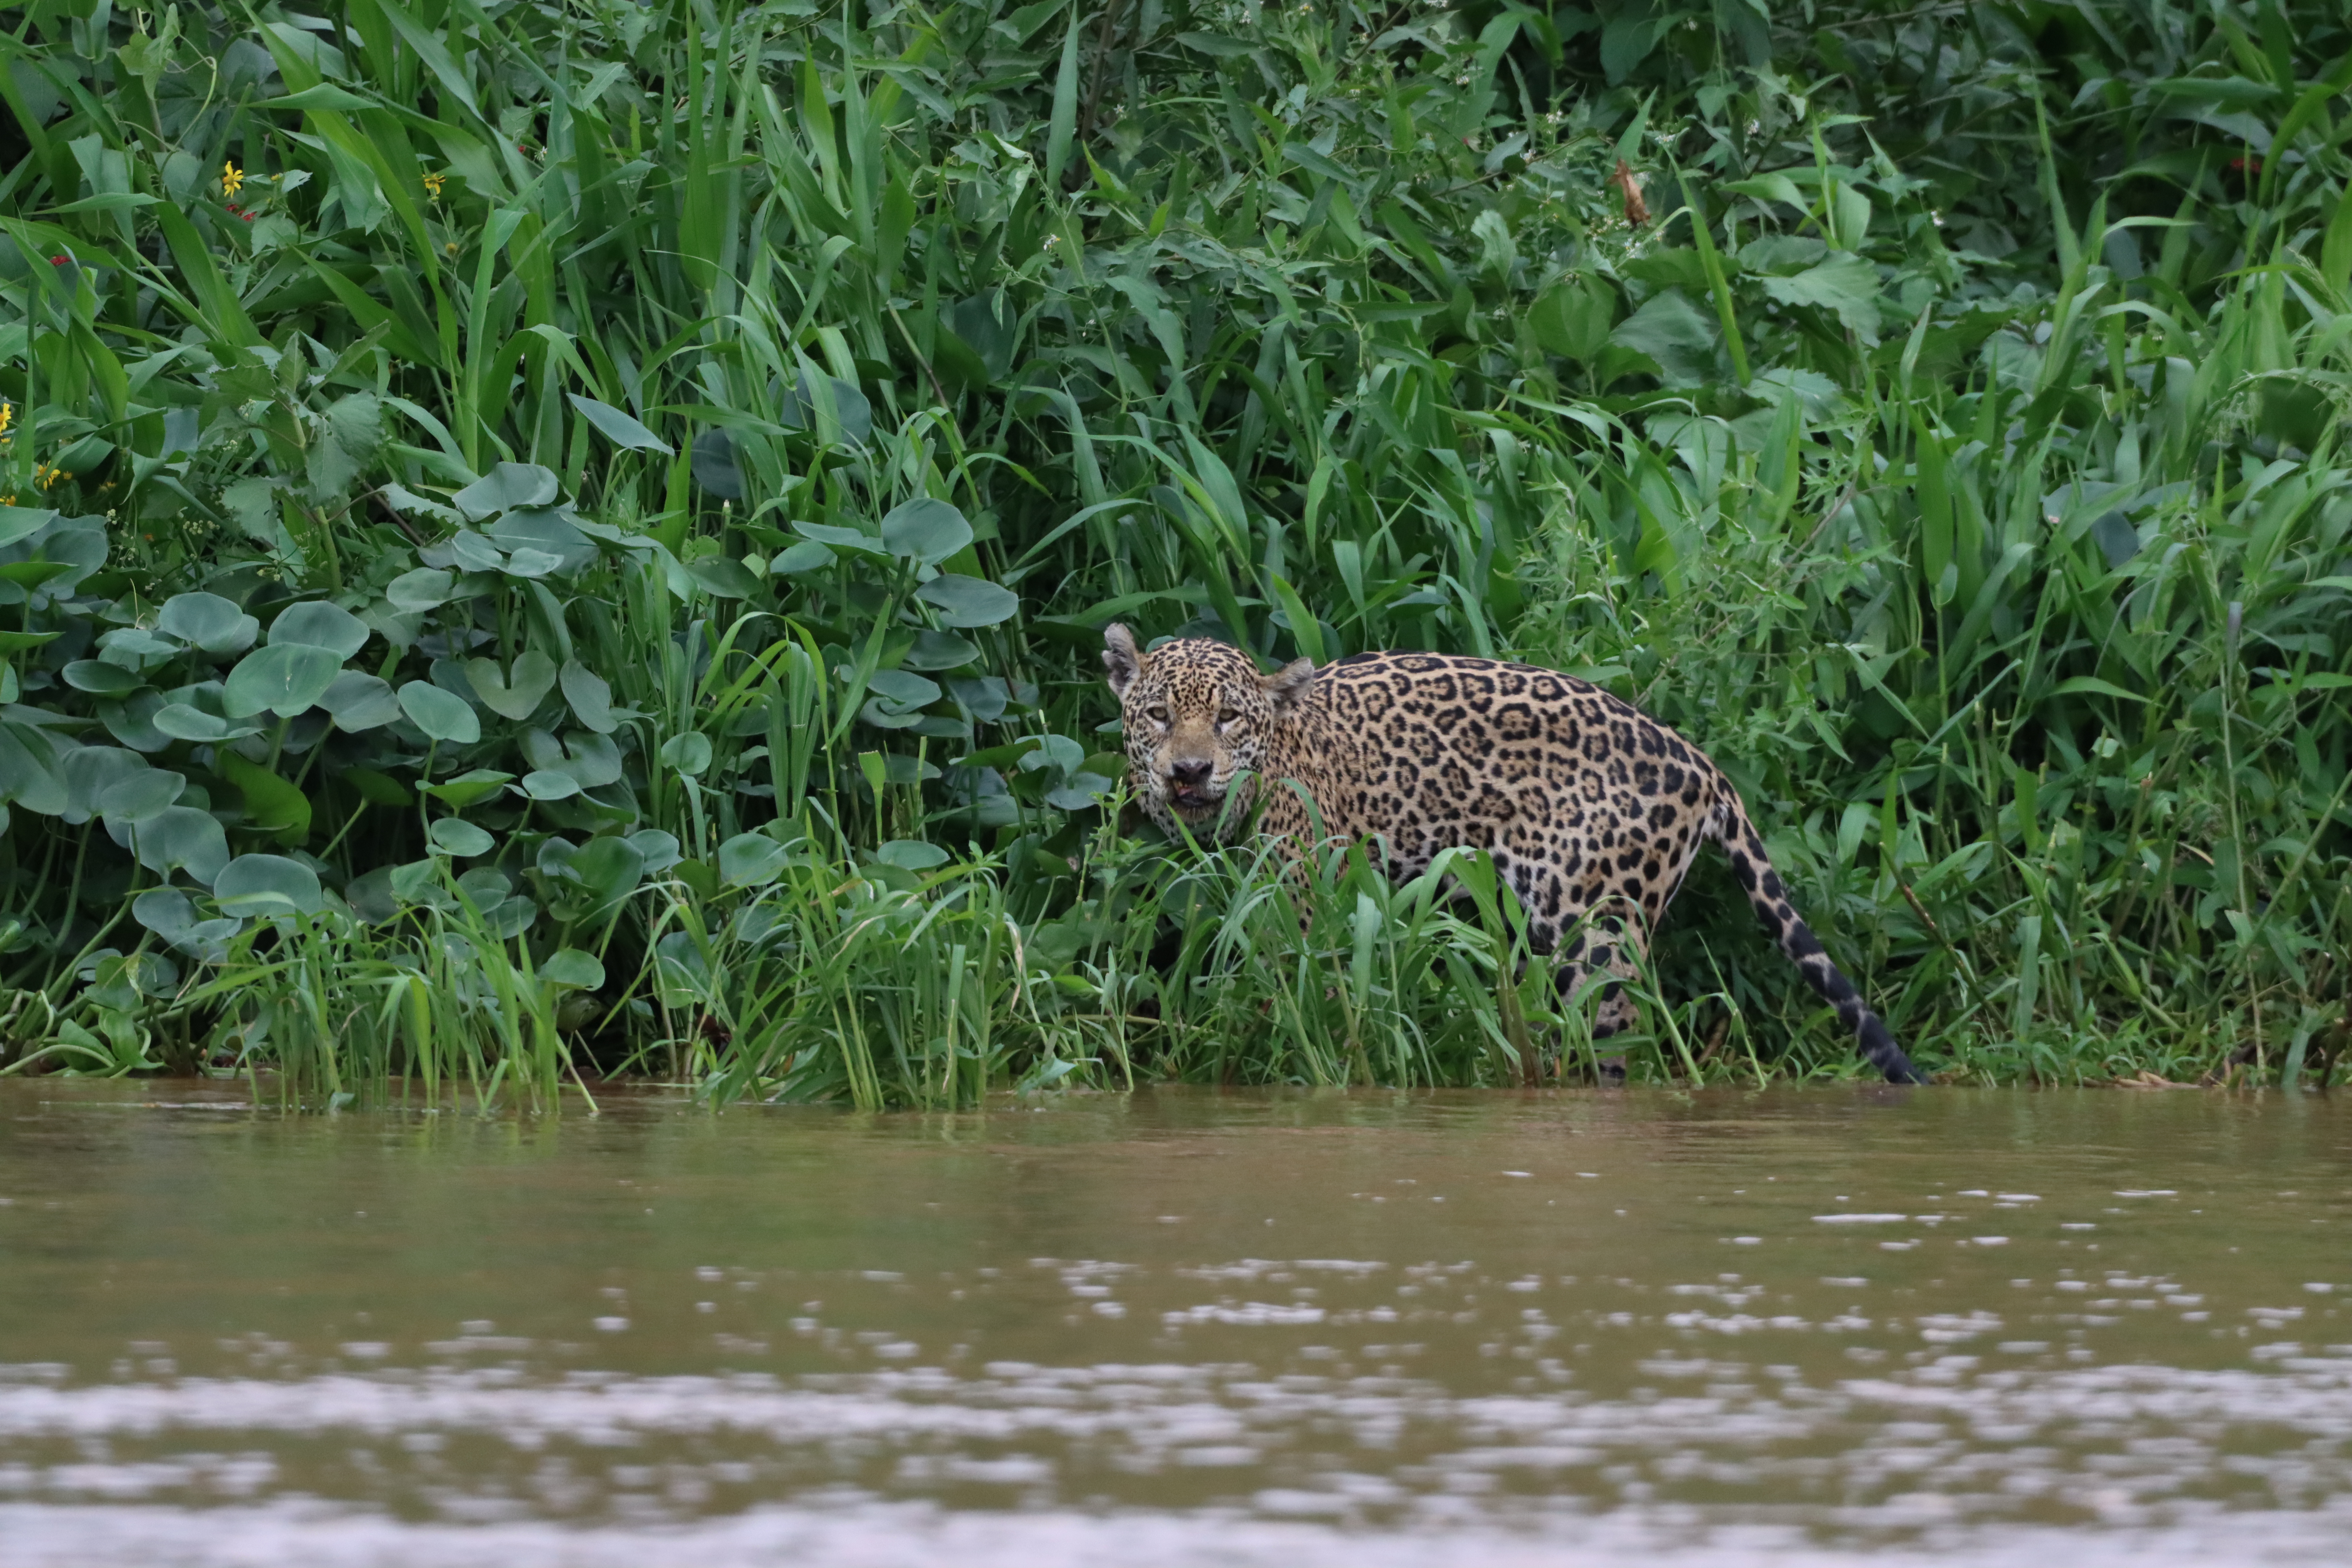
Jaguar: Overa